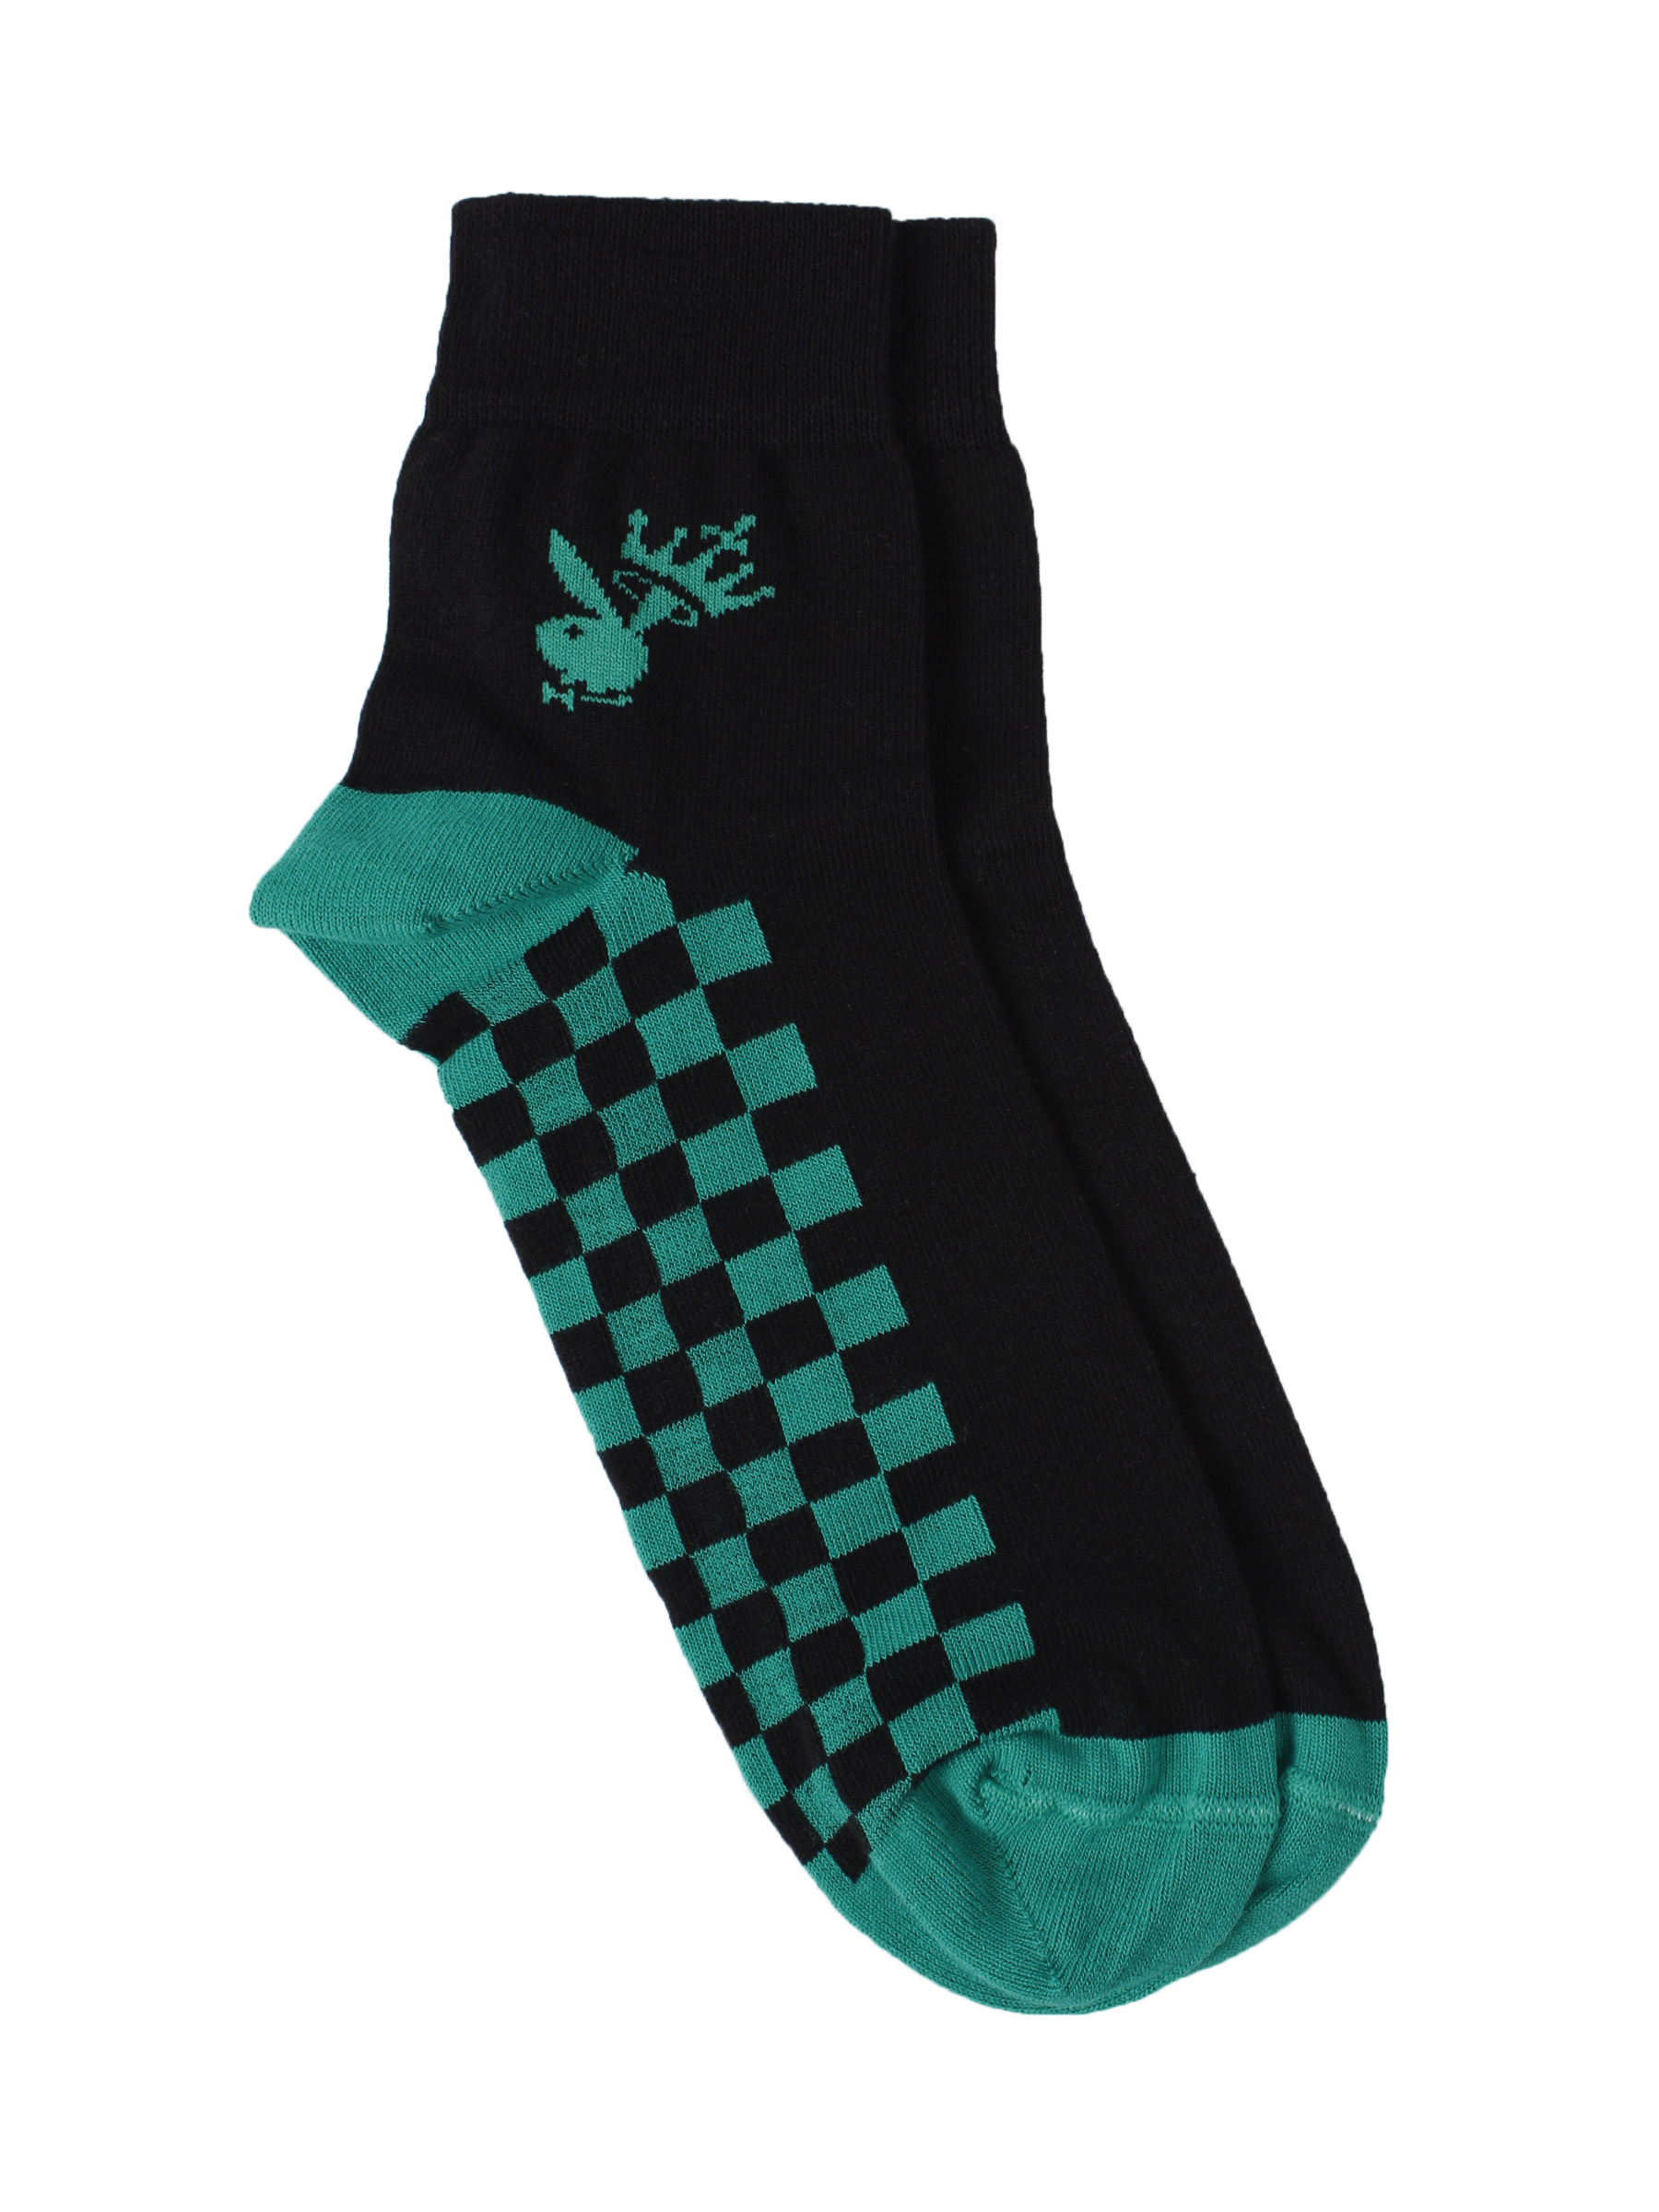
Playboy Men Black & Green Socks
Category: Accessories / Socks / Socks
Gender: Men
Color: Black
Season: Summer 2016
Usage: Casual